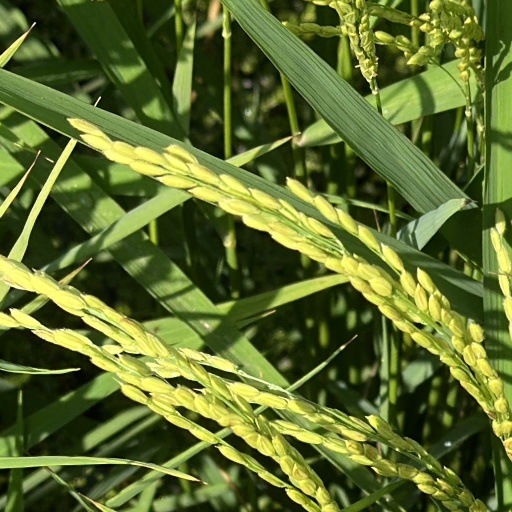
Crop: rice